University of Campinas Institute of Economics

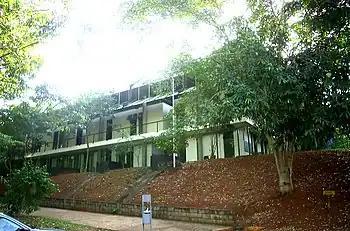
Facade of the main building

The Instituto de Economia da Universidade Estadual de Campinas is an academic unit of the State University of Campinas, located in the main campus of the University, in Barão Geraldo, Campinas, State of São Paulo, Brazil.